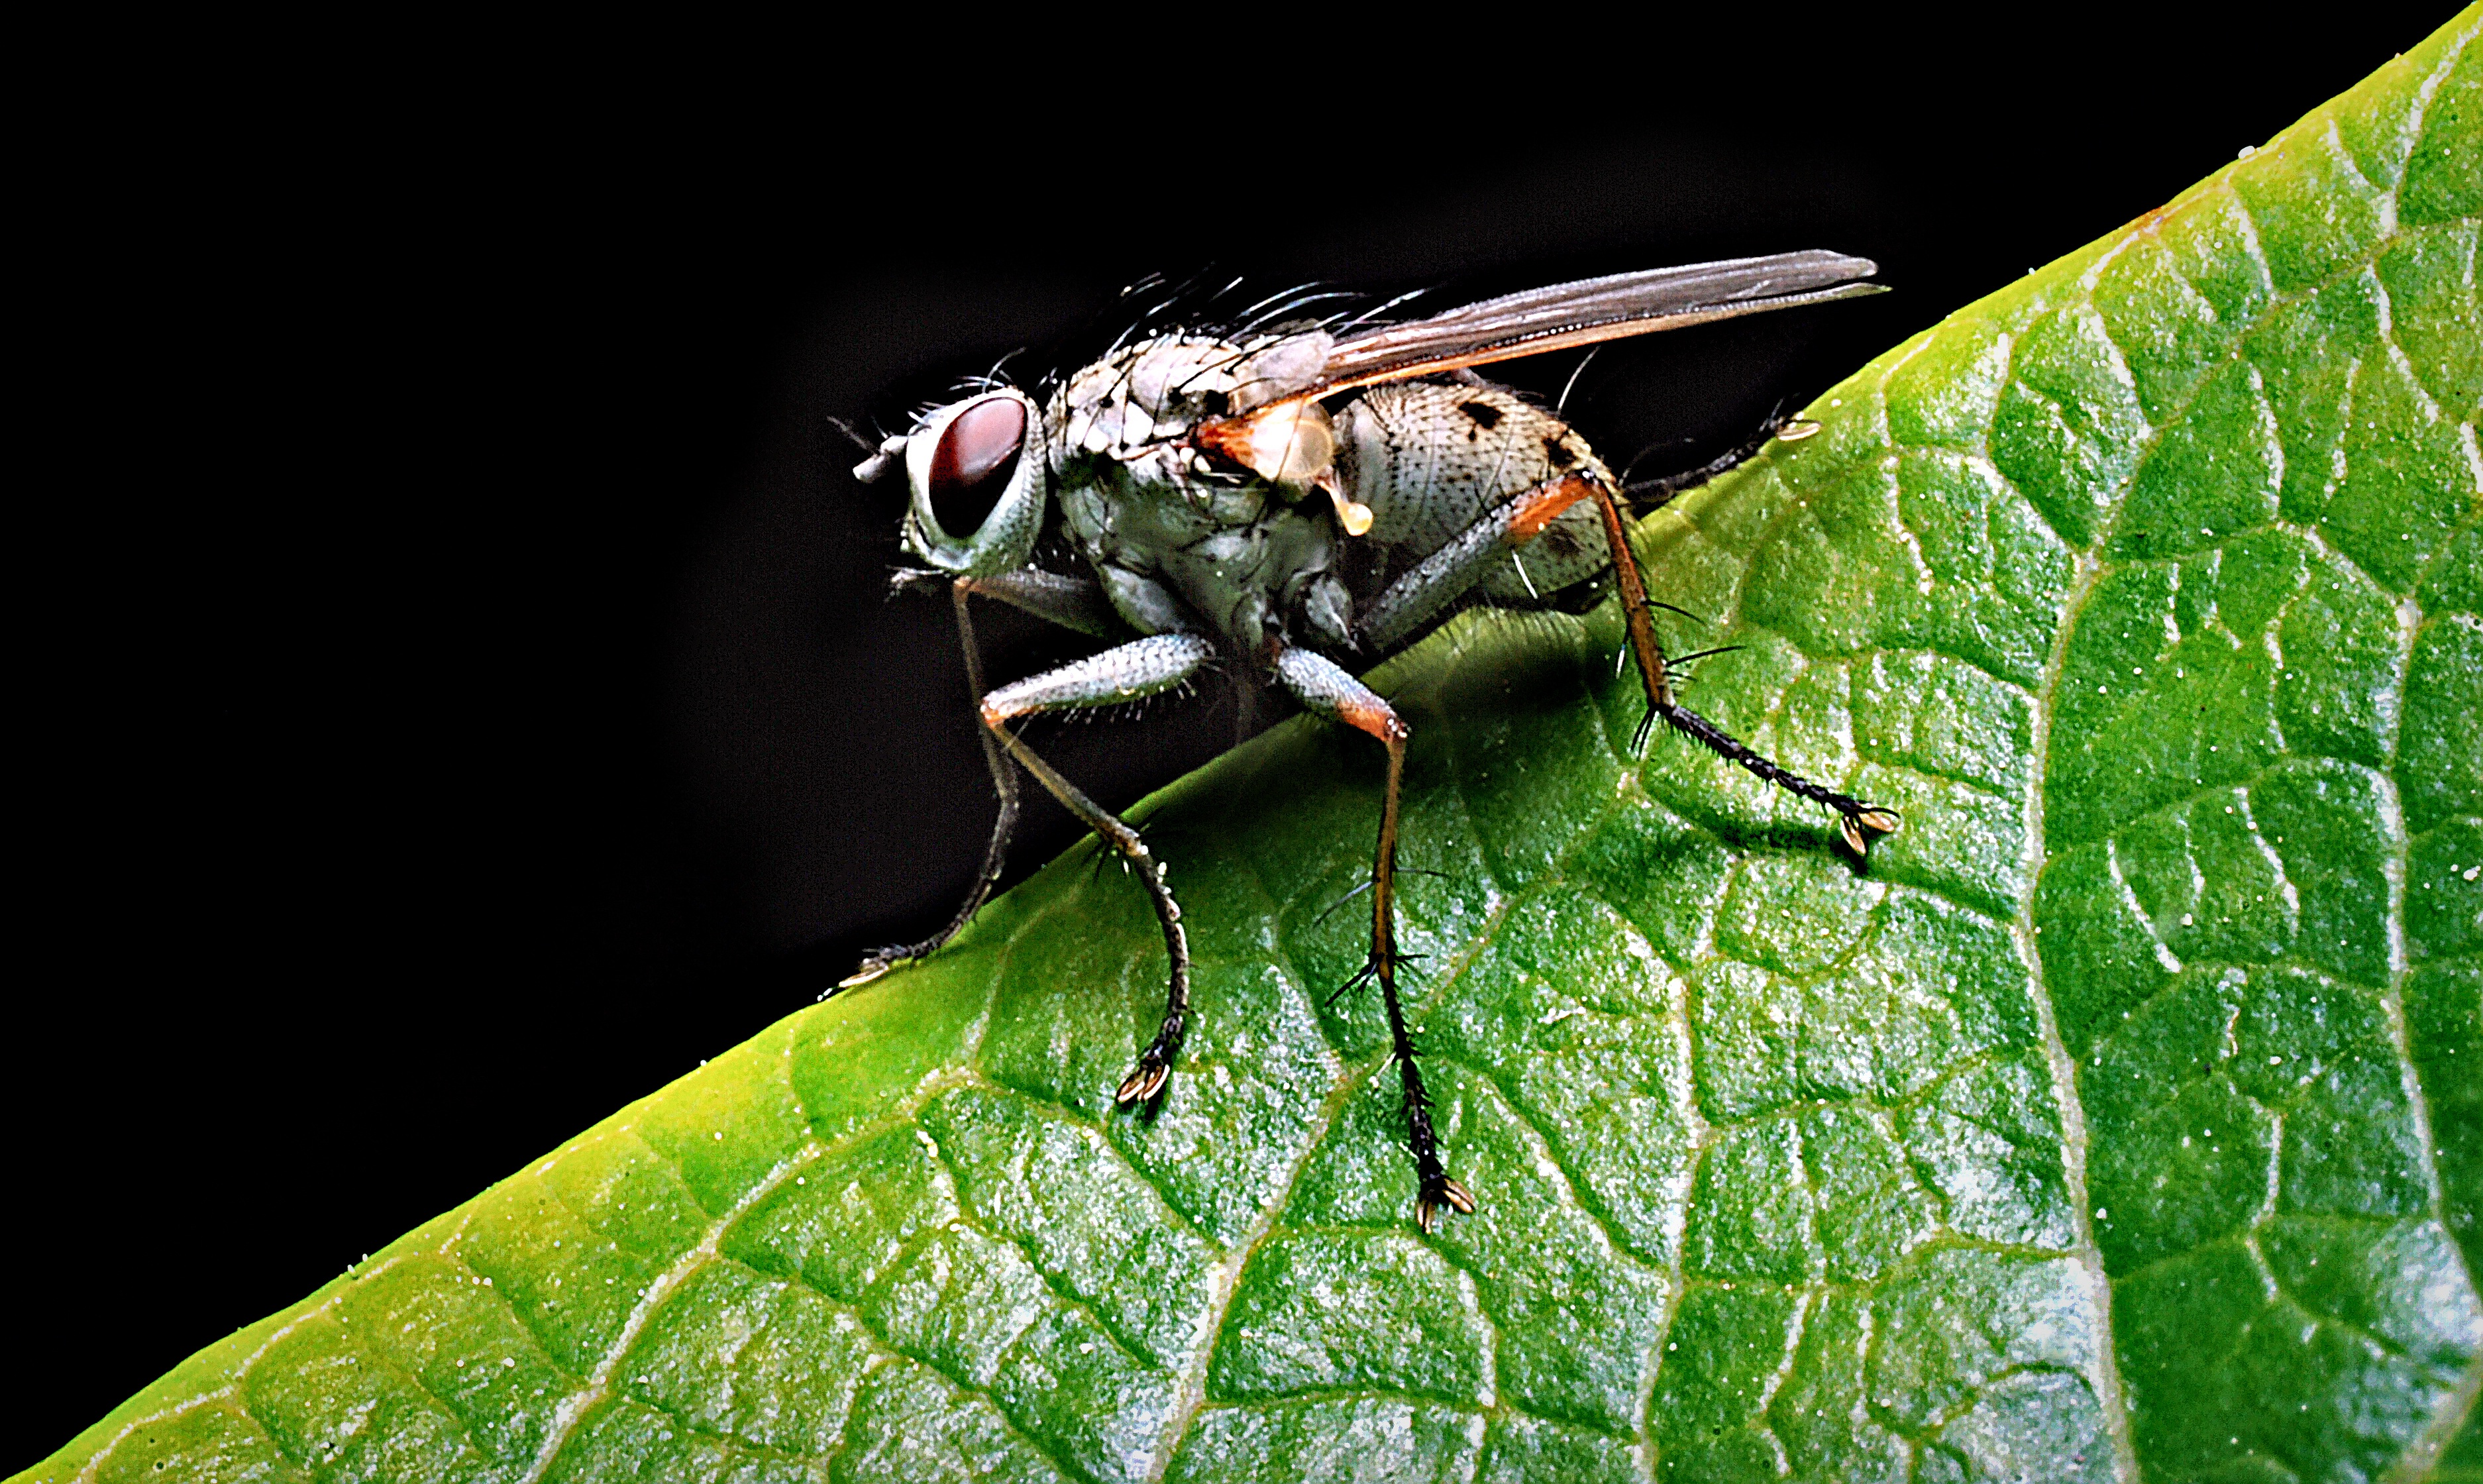
nature, photography, leaf, green, insect, macro, closeup, fauna, invertebrate, close up, macro photography, arthropod, mucha, leaf beetle, plant stem, true bugs